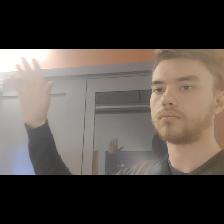
Label: Human